Gerhard Tappen

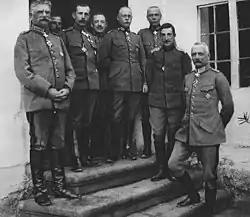
Tappen with German and Bulgarian commanders in Serbia 1915. From right to left: Erich von Falkenhayn, Boris of Bulgaria, Hans von Seeckt, Gerhard Tappen, Petar Ganchev, Nikola Zhekov and August von Mackensen

Dietrich Gerhard Emil Theodor Tappen (3 July 1866 – 28 May 1953) was a German World War I general.